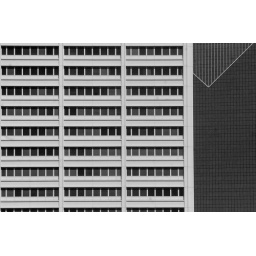
Richard Russell Federal Building (L) and unknown office building in Atlanta